Answer in natural language. Considering the relative positions, is twotiered metal cart (marked A) to the left or right of Doorway (marked C)? Choose between the following options: right or left
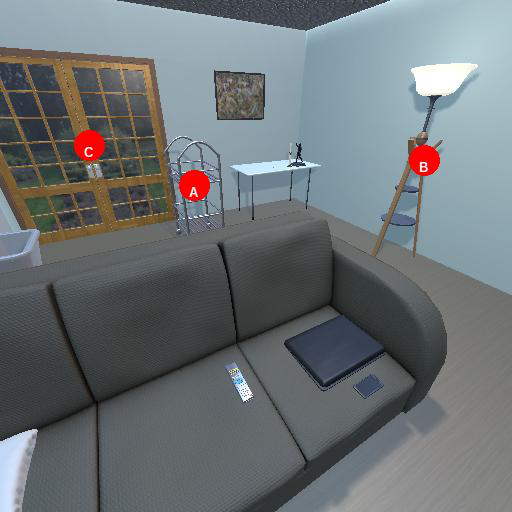
<answer>right</answer>